Glass House

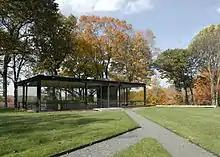
The Glass House

The house is mostly hidden from the street. It is behind a stone wall at the edge of a crest in Johnson's estate overlooking a pond. Grass and gravel strips lead toward the building. The house is long, wide and high. The kitchen, dining, and sleeping areas were all in one glass-enclosed room, which Johnson initially lived in, together with the brick guest house. Later, the glass-walled building was used only for entertaining. The exterior sides of the Glass House utilize charcoal-painted steel and glass. The brick floor is above the ground. The interior is open, with the space divided by low walnut cabinets; a brick cylinder contains the bathroom and is the only object to reach floor-to-ceiling.